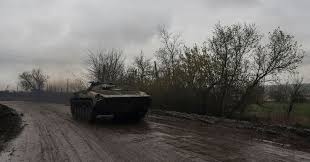
Label: BMP-1